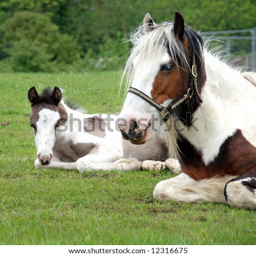
informal biological grouping with her foal sitting in a meadow